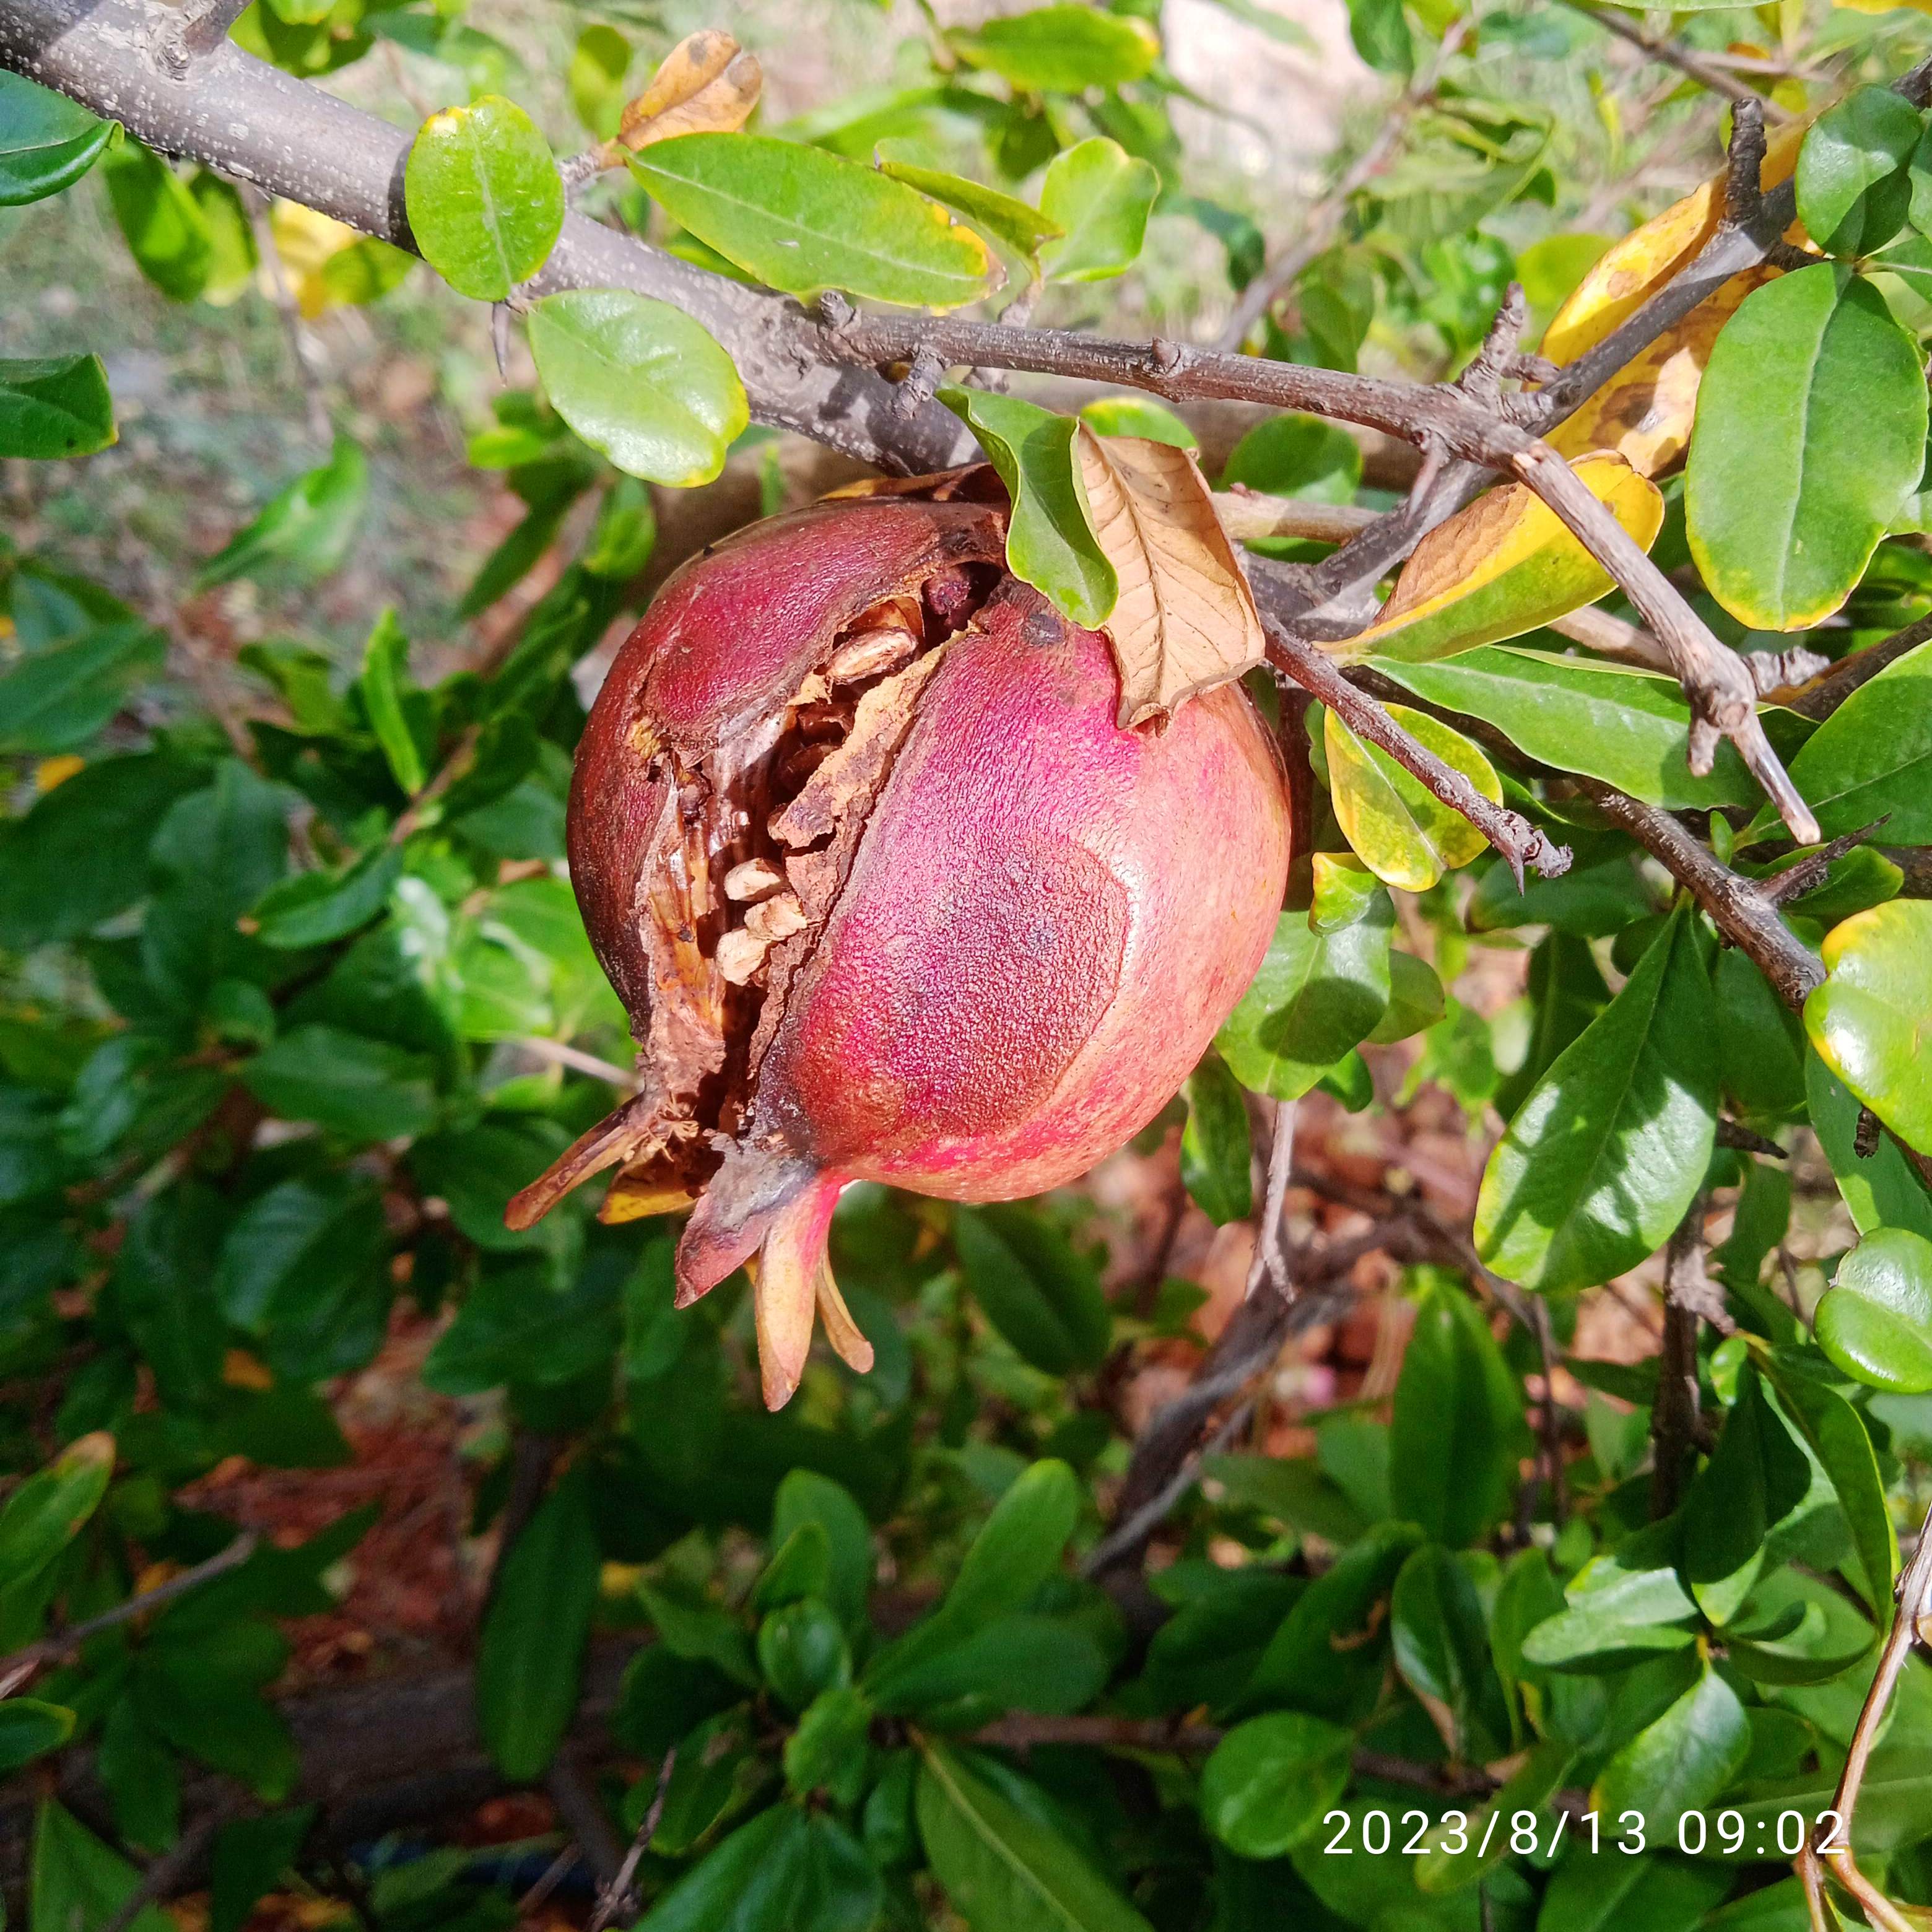
Label: Bacterial_Blight